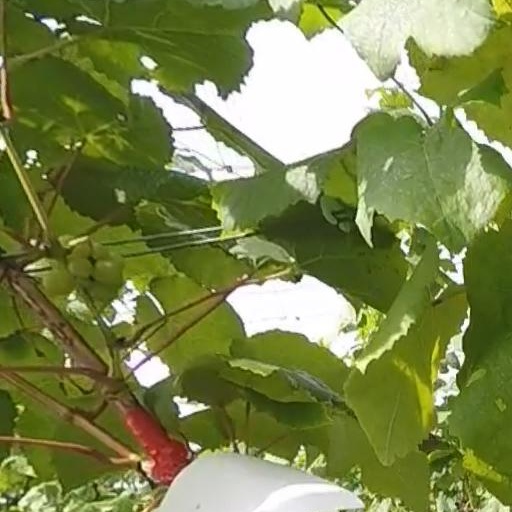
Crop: grape